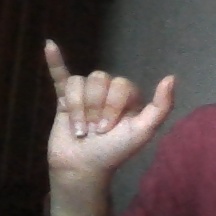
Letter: ya